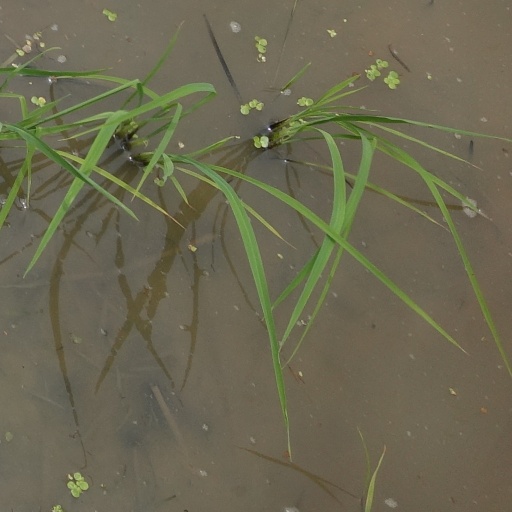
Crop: rice